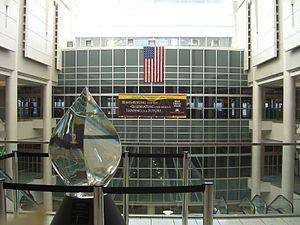
L'aéroport international Port Columbus, code AITA : CMH • code OACI : KCMH • code FAA : CMH, est un aéroport domestique et international desservant la ville de Columbus, la capitale de l’État de l'Ohio. L'aéroport est situé à 9,7 km à l'est du Central business district de Columbus. En outre, l'aéroport est le plus important aéroport de passagers dans le centre de l'Ohio et est le deuxième en importance dans l'État après Cleveland Hopkins.